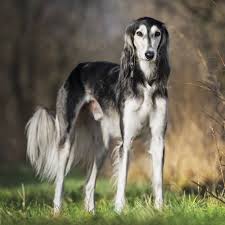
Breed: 206-n000051-Saluki